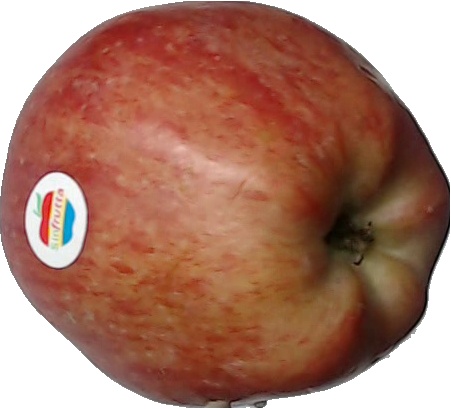
Label: apple_red_1